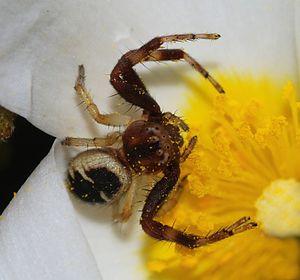
Synema globosum est une espèce d'araignées aranéomorphes de la famille des Thomisidae.